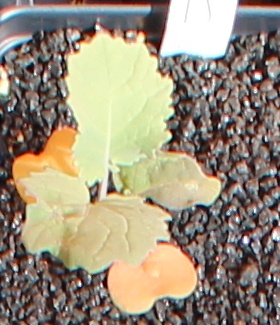
Label: Canola